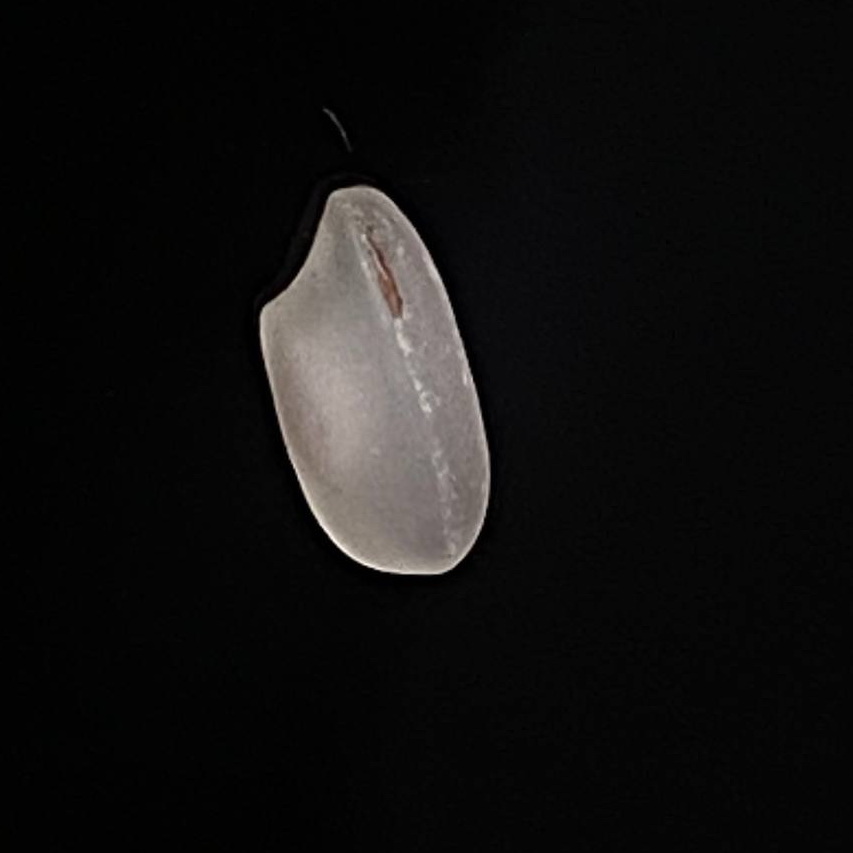
Rice variety: Bashful